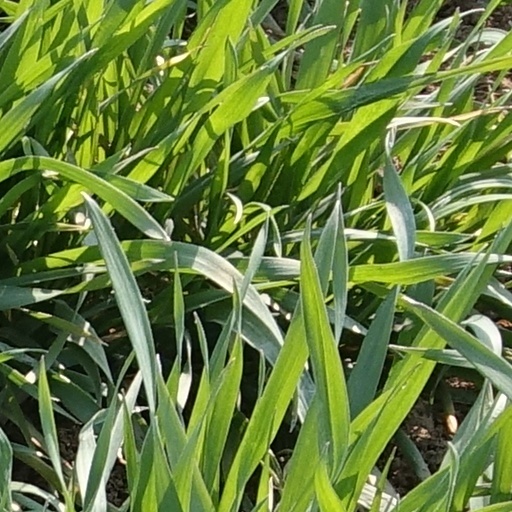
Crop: wheat